Elatia (mountain)

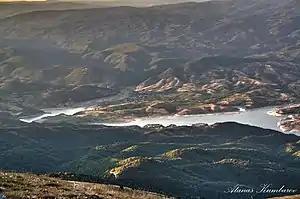
View of Elatia mountain and forest area north of Potami village.

Elatia or Karantere ( or "Καρά Ντερέ") is a mostly forested mountain area located in the central and northern parts of the Drama regional unit (and partially Kavala regional unit) in Greek Macedonia that extends along the Greek-Βulgarian border. Karantere is 90% covered by the forest of Elatia and contains the forest village of Elatia. The Forest of Elatia and Karantere are sometimes used interchangeably when describing the area.